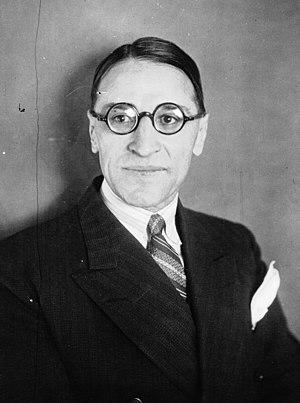
Campinchi, avocat et député de la Corse
César Campinchi fut un militant associatif étudiant, puis un avocat et homme d'État français.